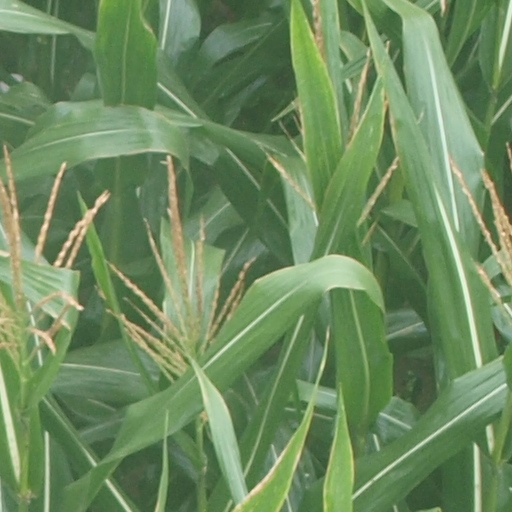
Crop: maize; corn